Antonín Hudeček

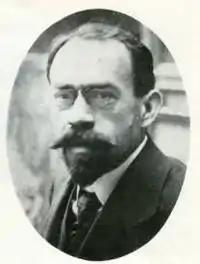
Antonín Hudeček (1910s)

Hudeček was born on 14 January 1872 in Ředhošť, Bohemia (now part of Mšené-lázně, Czech Republic). After completing his primary education in Roudnice, he studied at the Academy of Fine Arts, Prague, with Maximilian Pirner and Václav Brožík; devoting himself mostly to figure painting. From 1891 to 1893, he continued his studies in Munich with Otto Seitz. He opened a workshop in Prague in 1895.